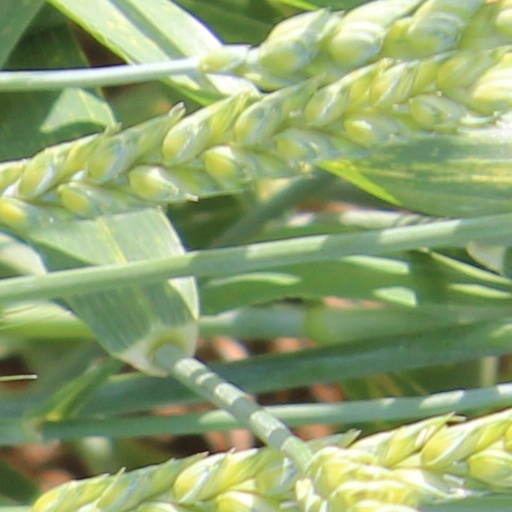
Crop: wheat